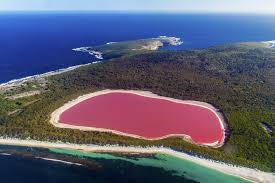
Nataal bii nga ma yónnee ag géej la gu mag a mag a mag, am na ab île ci digg bi boo xam ne amul ndox. Amaat bët bu xonq bu ne ci biir île boobu noonu.